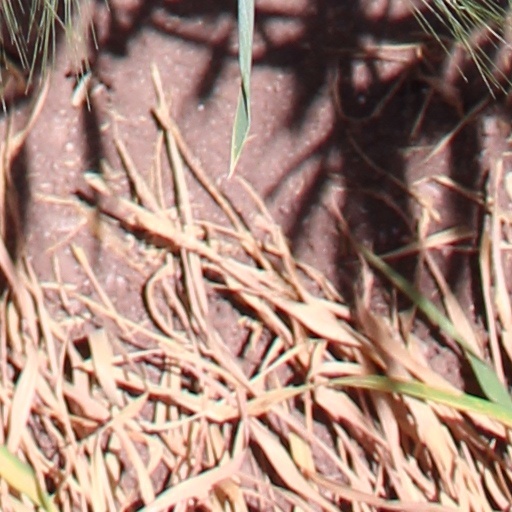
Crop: wheat